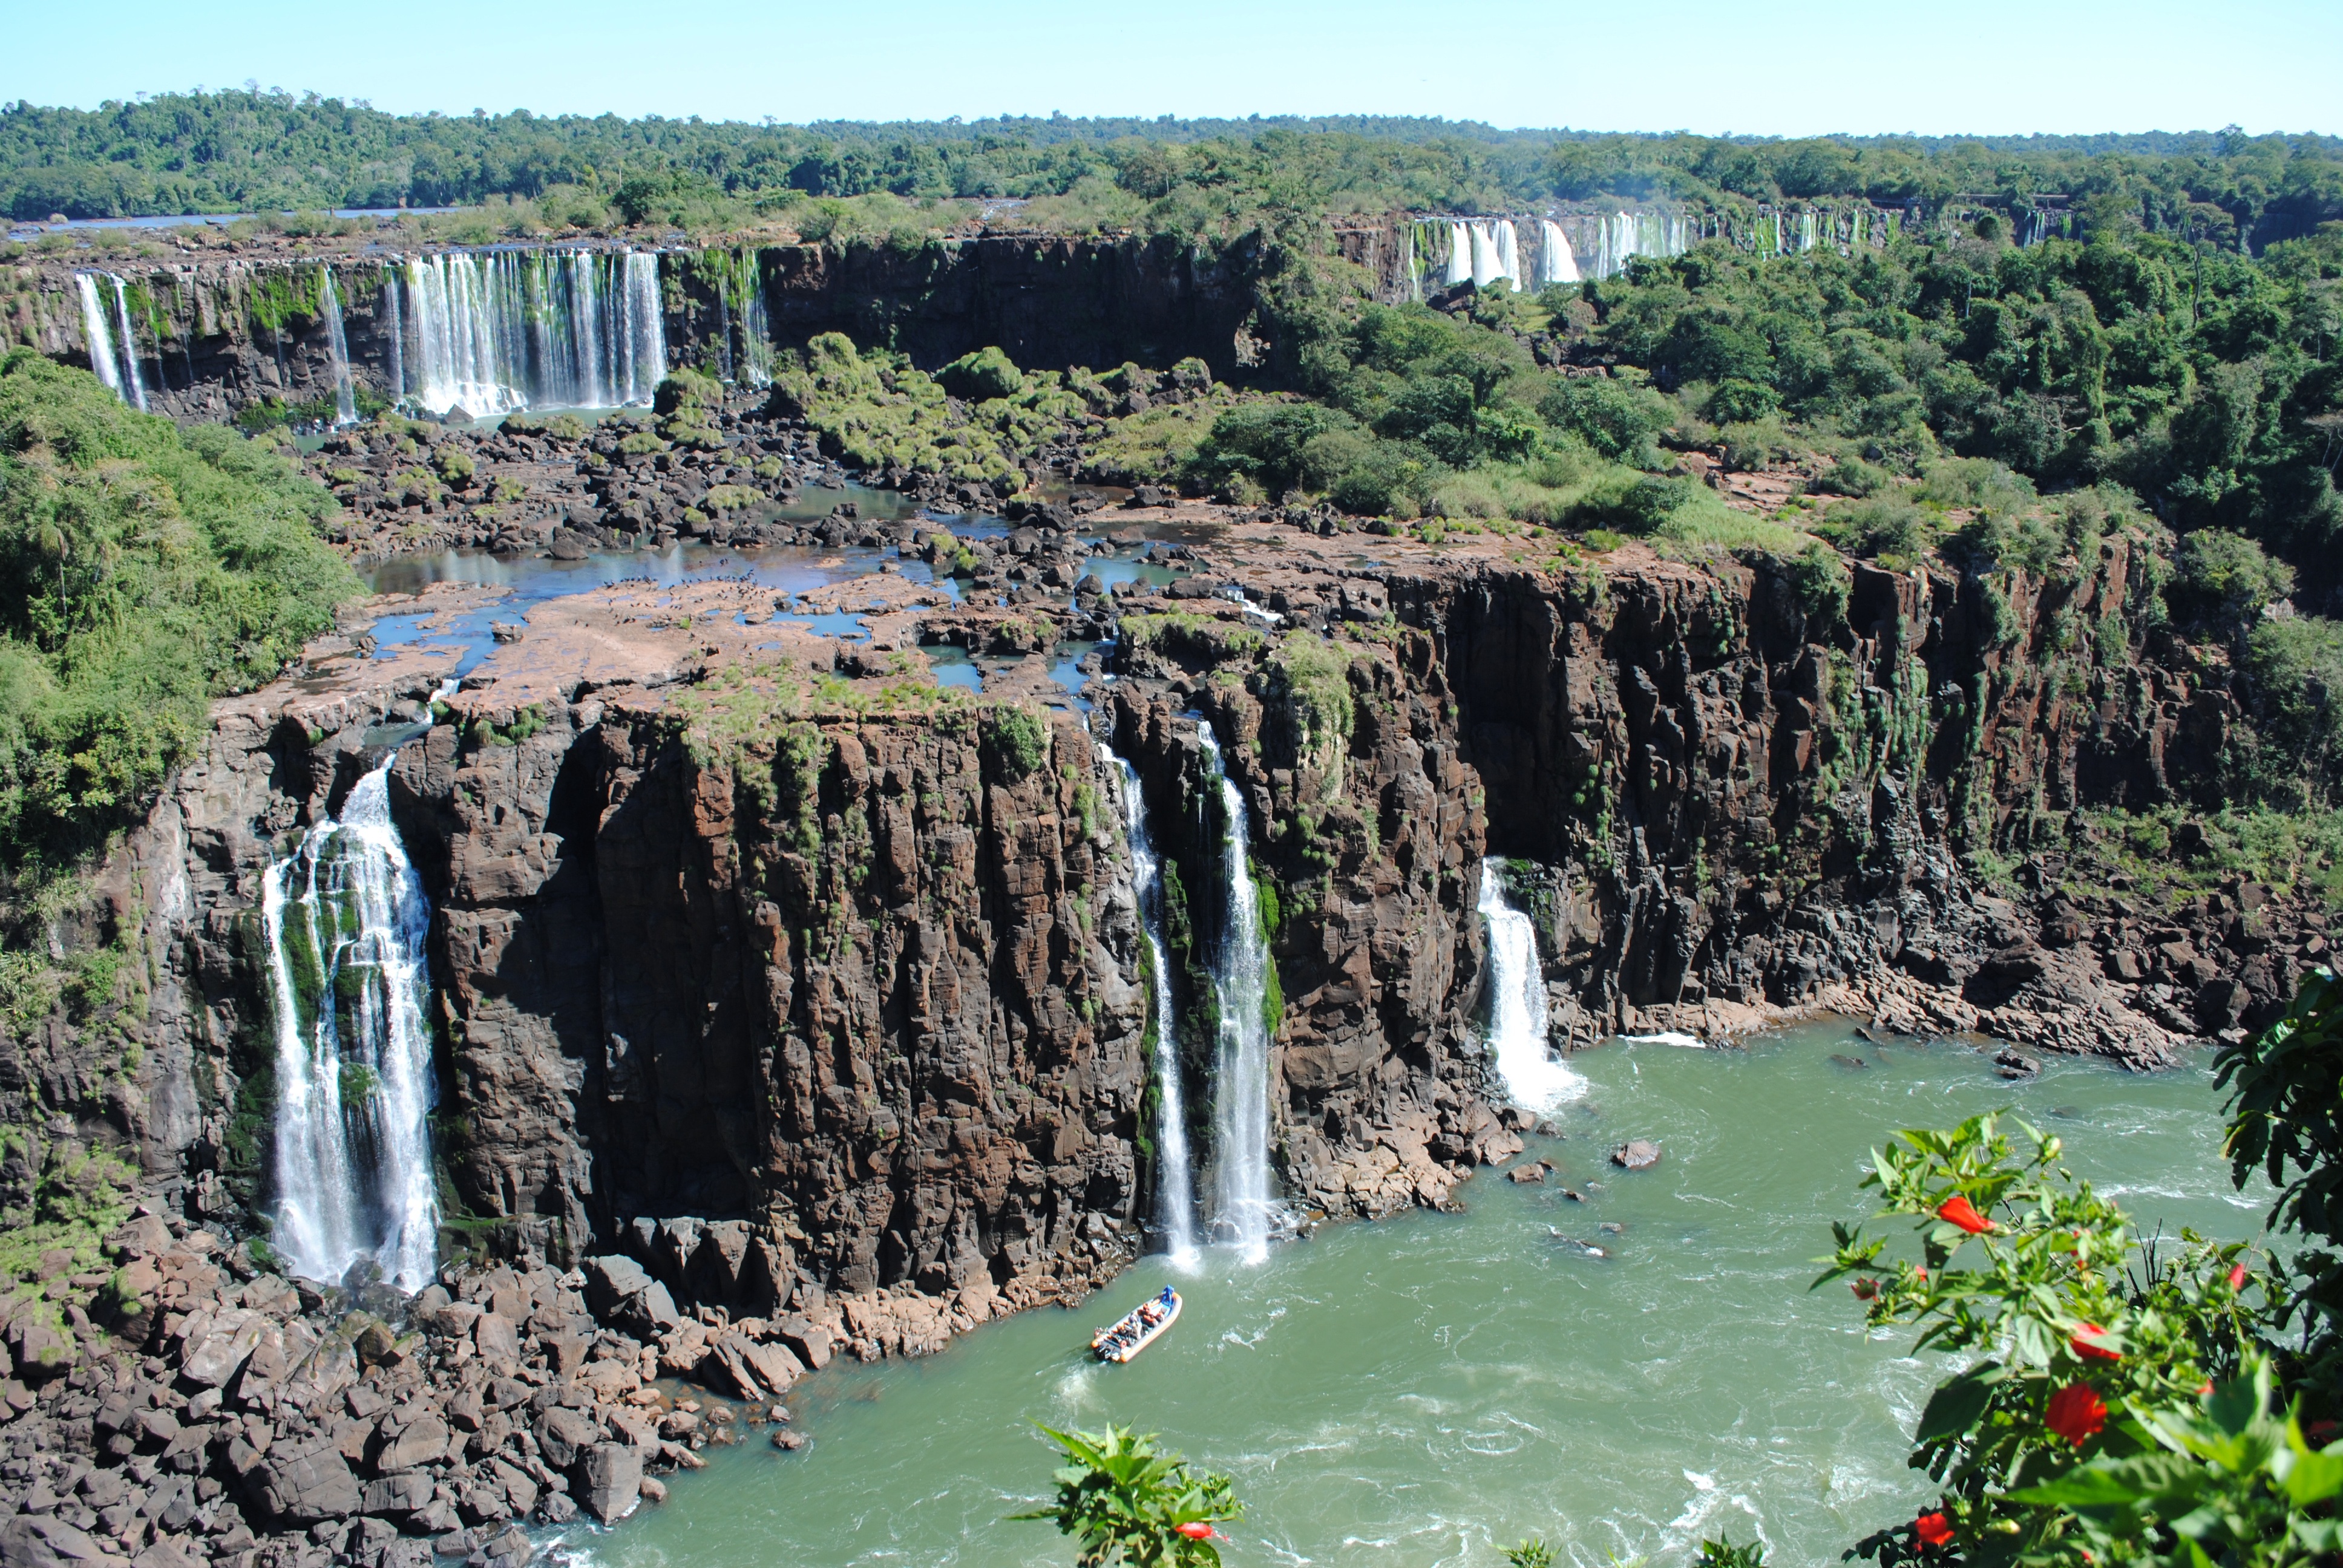
coast, waterfall, river, travel, cliff, jungle, bay, tourism, terrain, south america, iguazu, water feature, iguazu falls, geological phenomenon